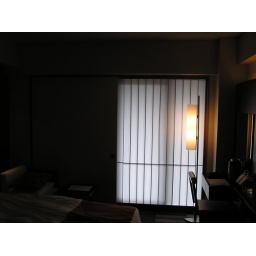
sliding paper door in our hotel room, Kyoto